Ian Charleson

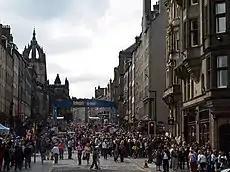
Charleson performed often at the Edinburgh Festival and Fringe from 1967 to 1973.

Born in Edinburgh in 1949, Charleson was the son of a printer, and grew up in a working-class area of the city. A bright, musical, artistic child, by the age of eight he was performing in local theatre productions. He won a scholarship to and attended Edinburgh's Royal High School; and in his teens, he joined and performed with The Jasons, an Edinburgh amateur theatrical group. He also sang solo as a boy soprano in church and in the Royal High School choir, which performed on the radio and in Edinburgh Festival concerts.